Póvoa de Santa Iria

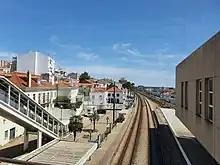
The North Line passing through the Póvoa train station

Póvoa de Santa Iria is served by the Póvoa train station, which is part of the North Line and an important point of connection with the city of Lisbon. This station was the site of a tragic train accident on 5 May 1986, which claimed the lives of 17 people, making it one of the deadliest train disasters in Portugal's history.